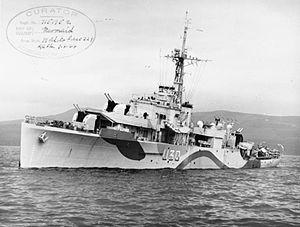
Le HMS Mermaid est un sloop britannique, de la classe Black Swan modifiée, qui participa aux opérations navales contre la Kriegsmarine pendant la seconde Guerre mondiale.